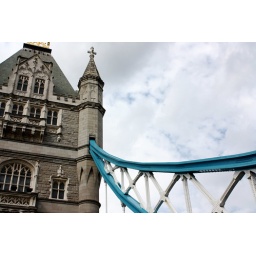
castle in the clouds